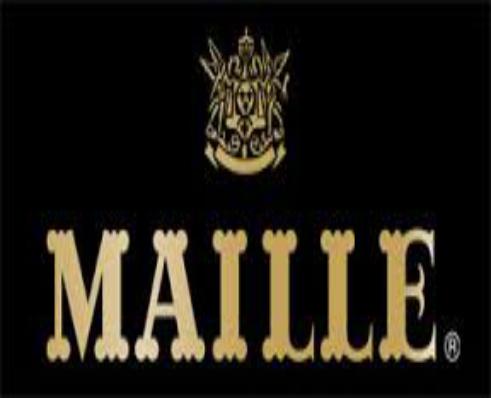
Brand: Maille
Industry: Food